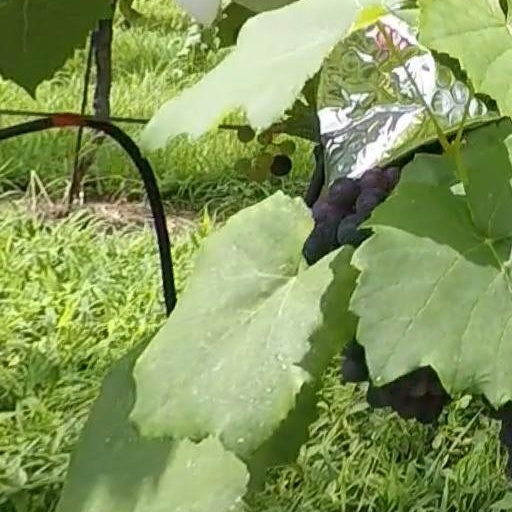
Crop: grape